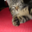
Label: cat